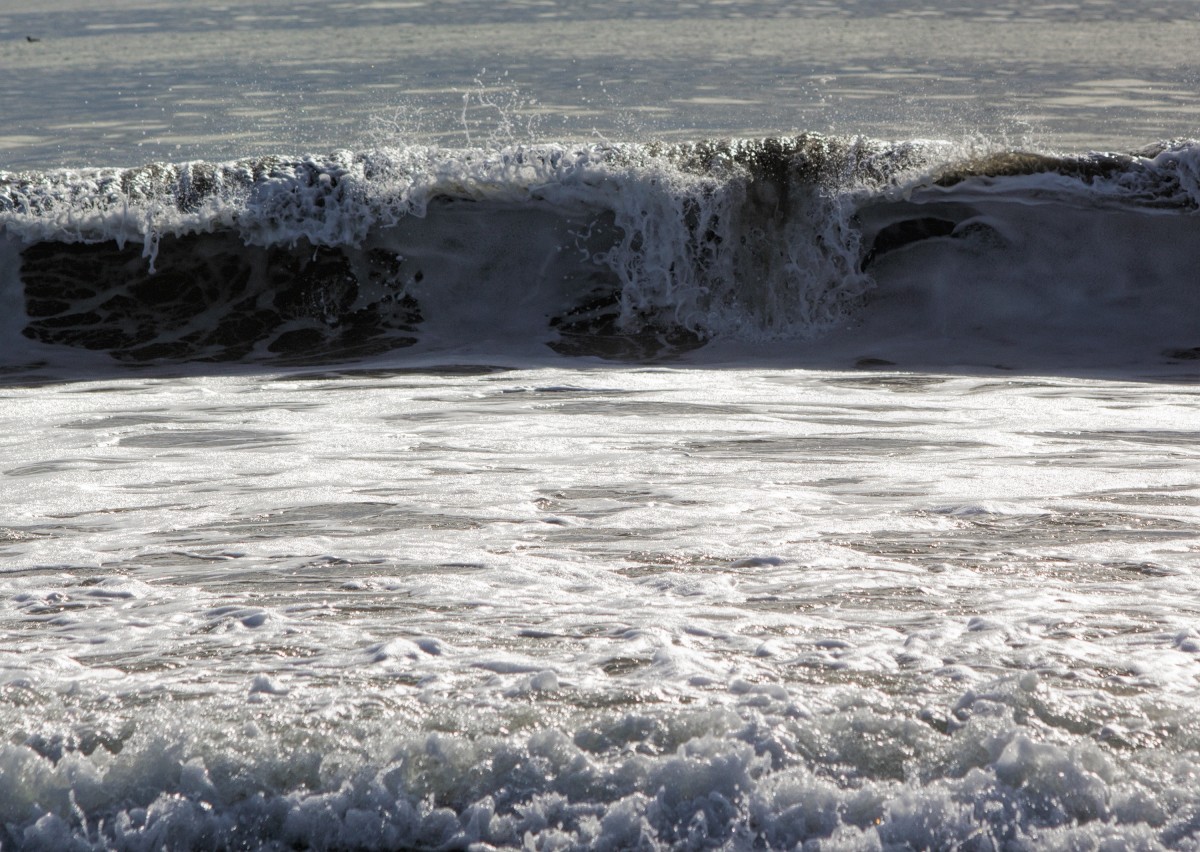
Tags: coast, snow, winter, shore, ice, weather, rapid, body of water, freezing, arctic ocean, geological phenomenon